Pila, Laguna

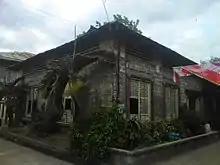
Pila Museum

Formerly San Antonio de Padua Parish Church, the original Pila church was built in Pagalangan in the 1578 with Rev. Juan de Florencia serving as its first priest. The whole structure, including the convent, was completed in 1618. The church was then transferred to its present location at the town square in 1800 due to frequent flooding in the original town center. Transfer and reconstruction of the church was finished along with the convent in 1849. Both however, were severely damaged by an earthquake in 1880. It was once more built in the early 19th century after the damage caused by the earthquake. The church was luckily spared from the ravages of WWII.